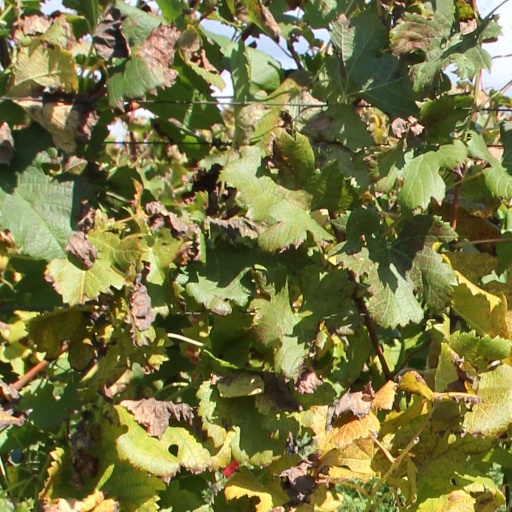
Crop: grape